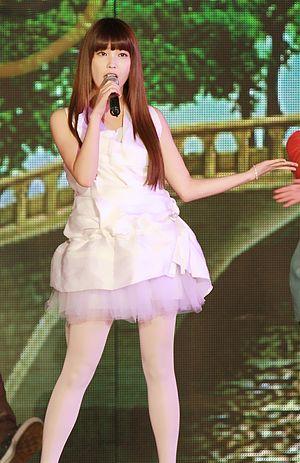
Real est le troisième extended play (EP) coréen de l'auteure-compositrice-interprète et actrice sud-coréenne IU. Il a été sorti et distribué par LOEN Entertainment le 9 décembre 2010. L'édition spéciale de l'album s'est vendue dans son intégralité durant les préventes, ce qui montre à quel point cet album était attendu. IU a collaboré avec des chanteurs et producteurs sud-coréens tels que Yoon Jong-shin, Kim Hyeong-seok, Lee Min-soo, Kim Eana, Shinsadong Tiger et Choi Gap-won pour cet album. Le succès de l'album a renforcé le statut de "Nation's Sweetheart" de la chanteuse dans son pays natal.